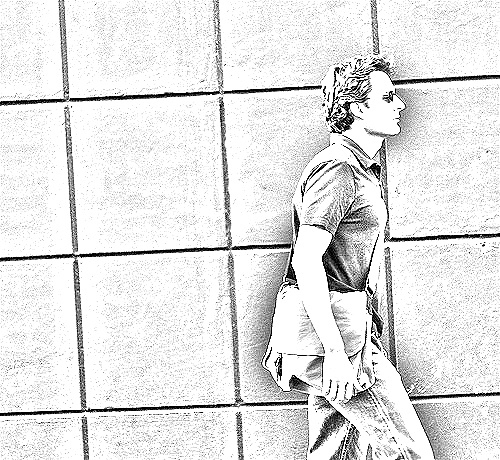
Portrait style: Sketch Portrait